Oliver Kreuzer

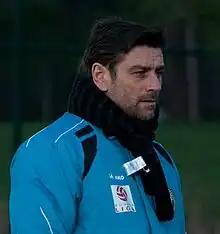
Kreuzer with Sturm Graz in 2010.

Oliver Kreuzer (born 13 November 1965) is a German former professional footballer who played as a centre-back for Karlsruher SC, Bayern Munich and FC Basel.